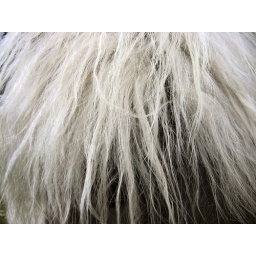
The minature horse out by Bev n Charlies house - Pt. Orchard. If you look, you can see his eye.